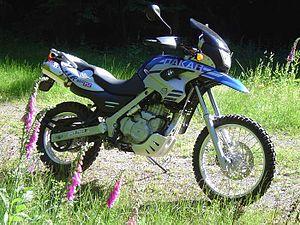
La F 650 GS est un modèle de motocyclette du constructeur bavarois BMW.
Cette liste des motos BMW est triée par ordre chronologique et par type de moteur. Les modèles actuellement disponibles sont en gras. Les dates indiquées sont uniquement une indication de la période. La production et les ventes diffèrent considérablement selon le marché et ne peuvent pas être entièrement illustrées ici. Celles-ci sont discutées, si elles sont bien connues, dans les articles correspondants.